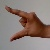
The image shows a hand gesture representing the letter 'Z' in Indian Sign Language.